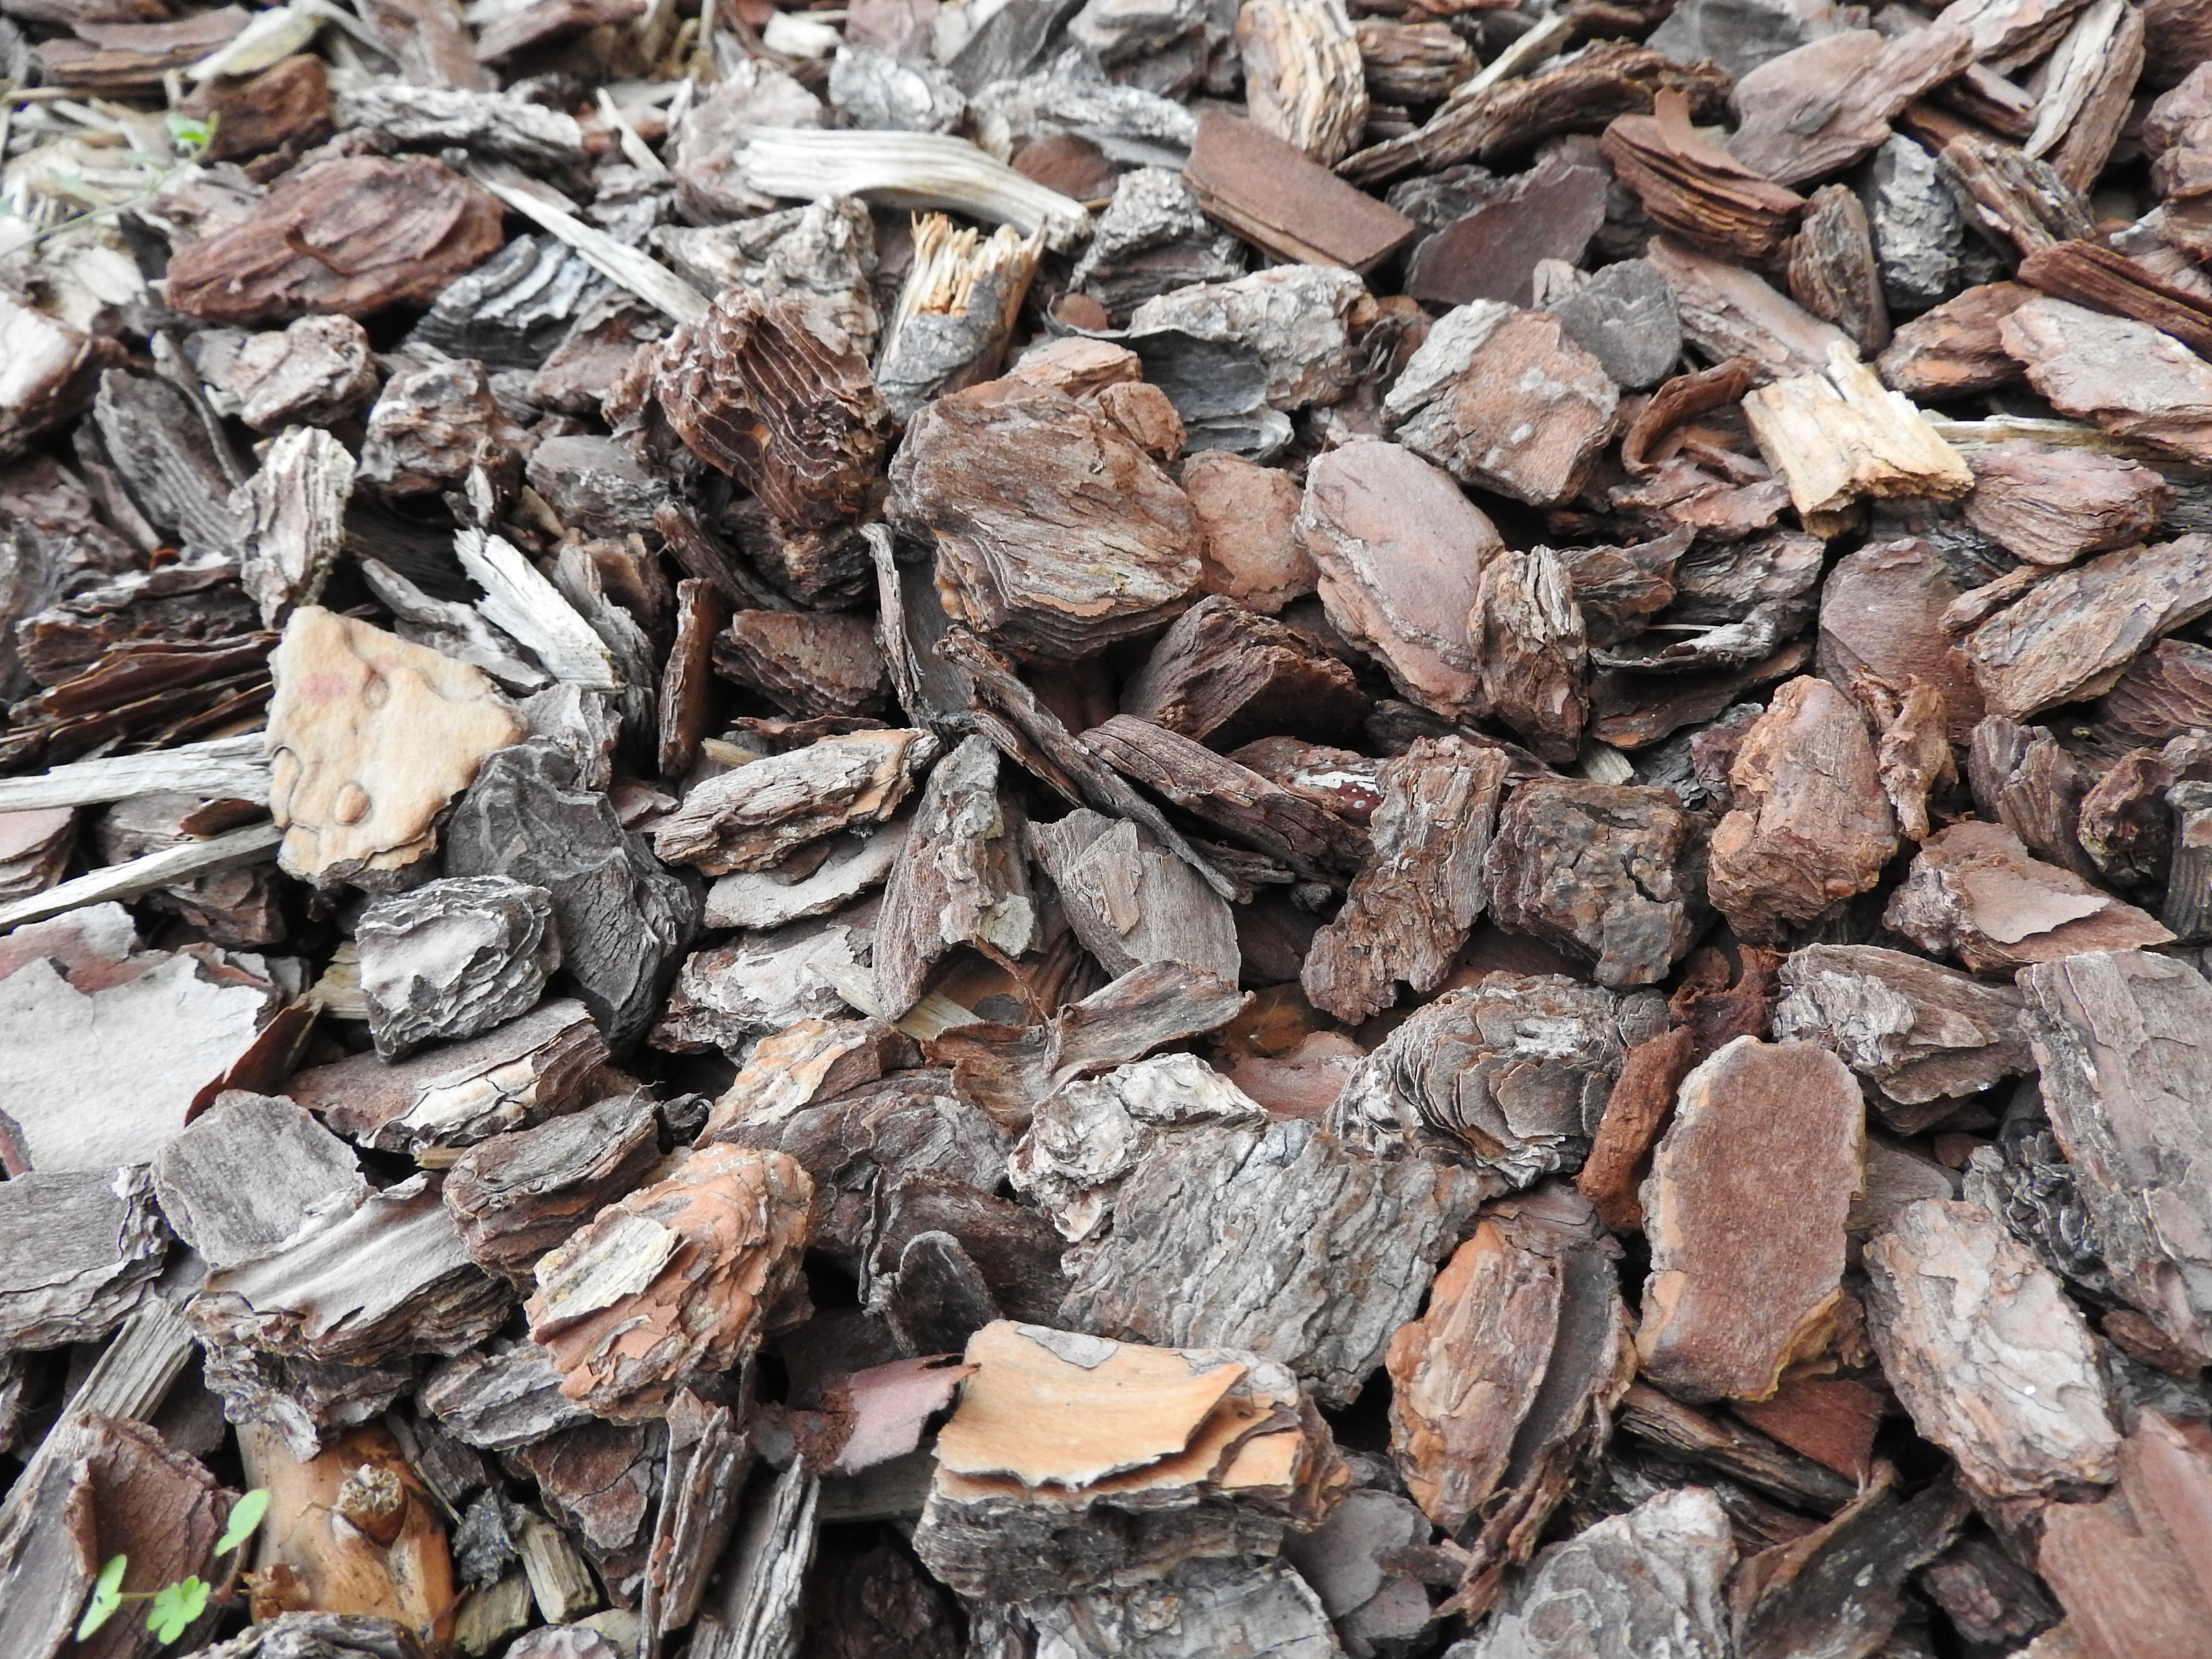
wood chips, strip dish, wood, plant, rock, soil, rubble, scrap